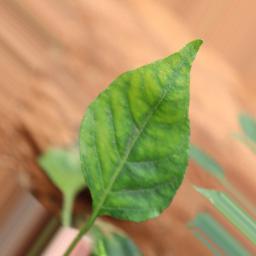
Label: healthy